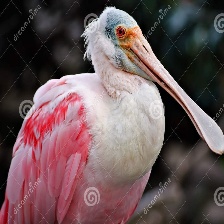
Species: ROSEATE SPOONBILL
Scientific name: PLATALEA AJAJA
ImageNet parent category: spoonbill